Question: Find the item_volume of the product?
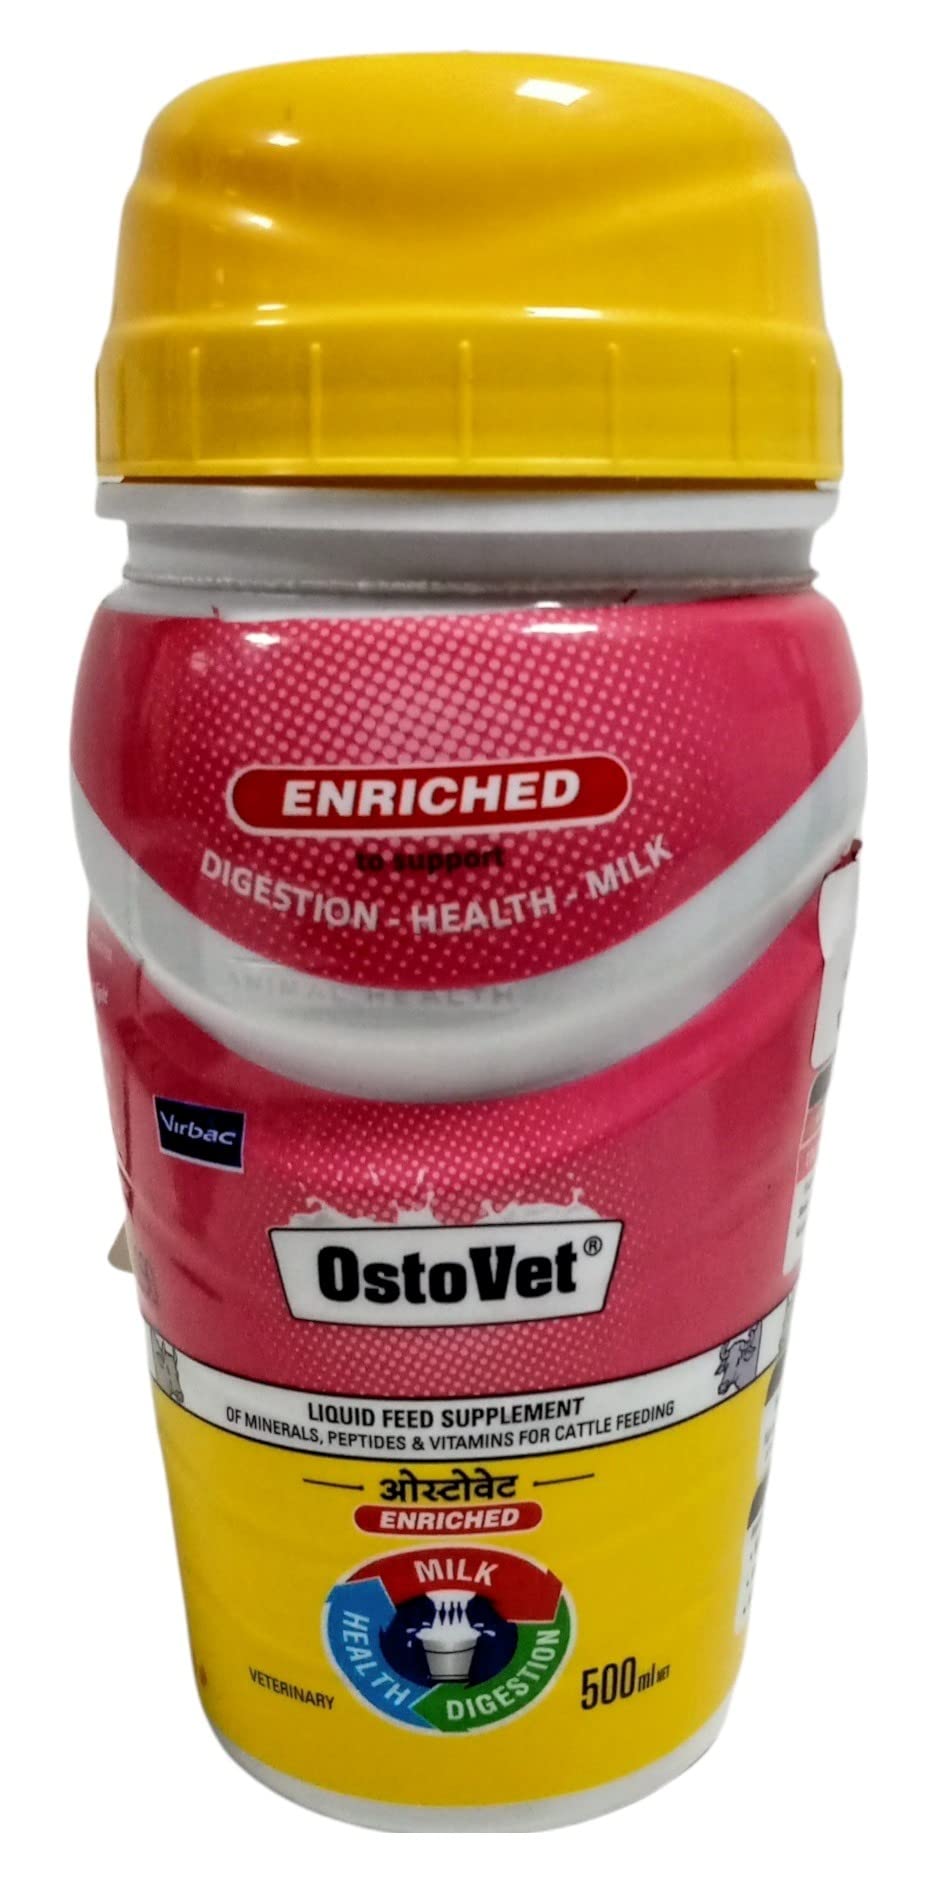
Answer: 500.0 millilitre